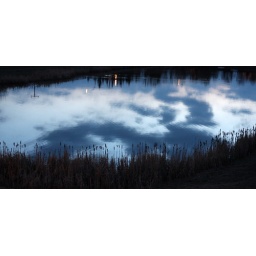
Today I was walking the dog and noticed the reflection of the sky in the pond.